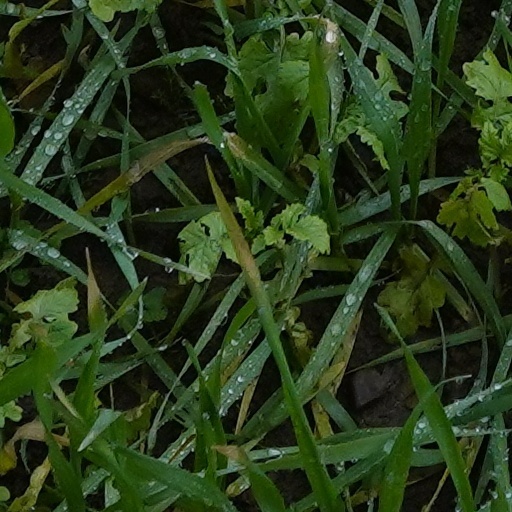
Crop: wheat